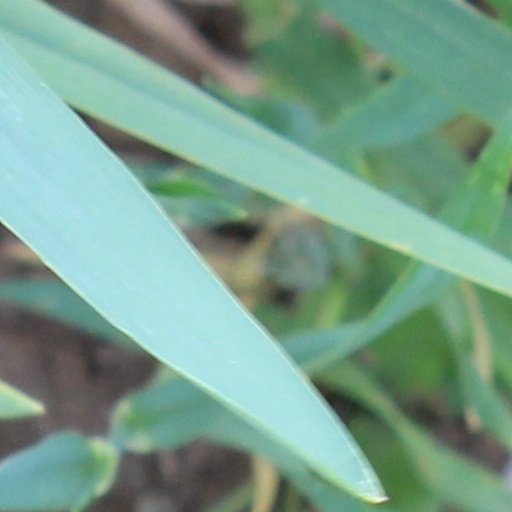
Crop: wheat